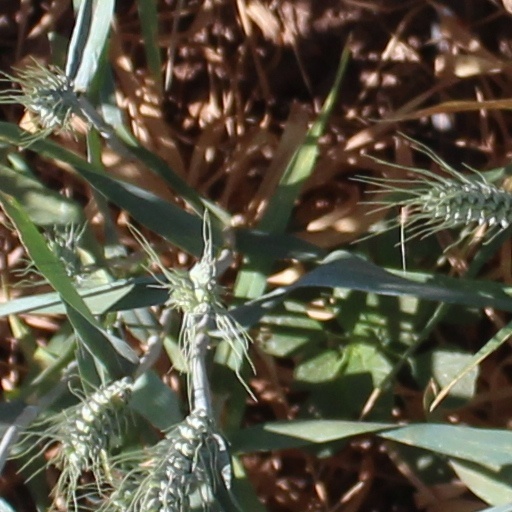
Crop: wheat